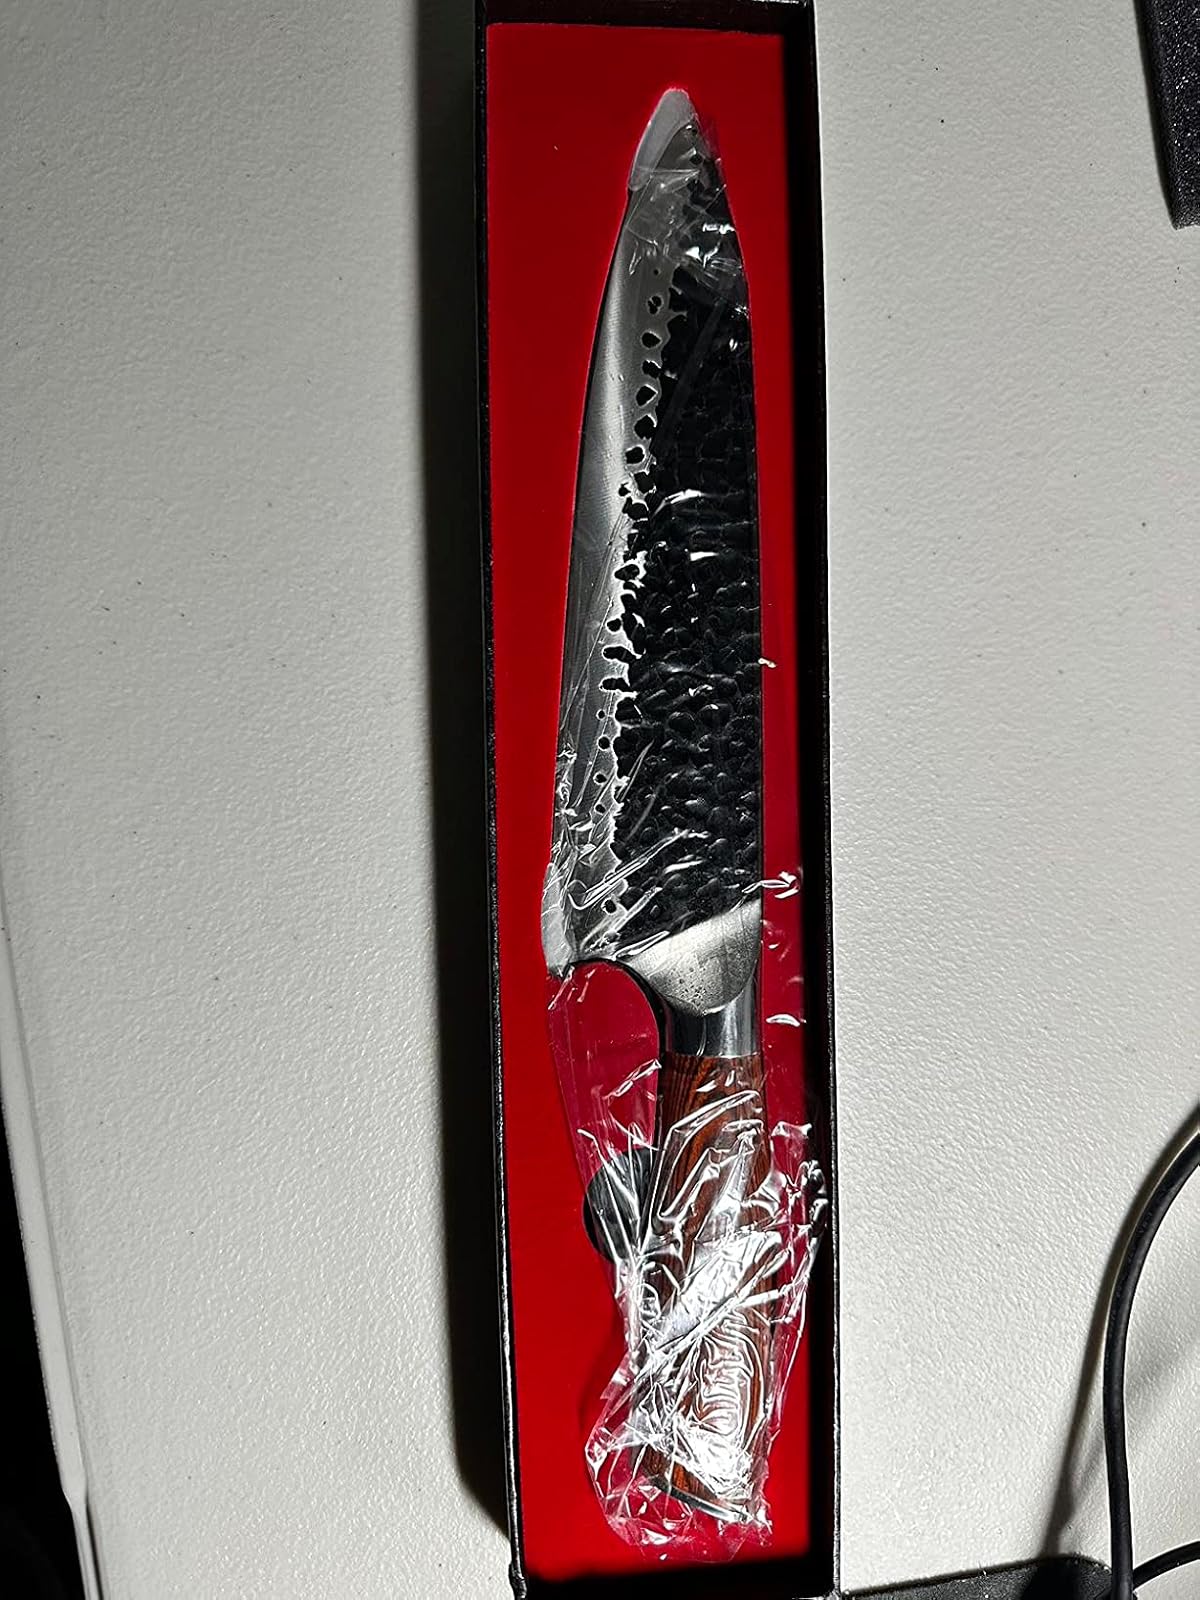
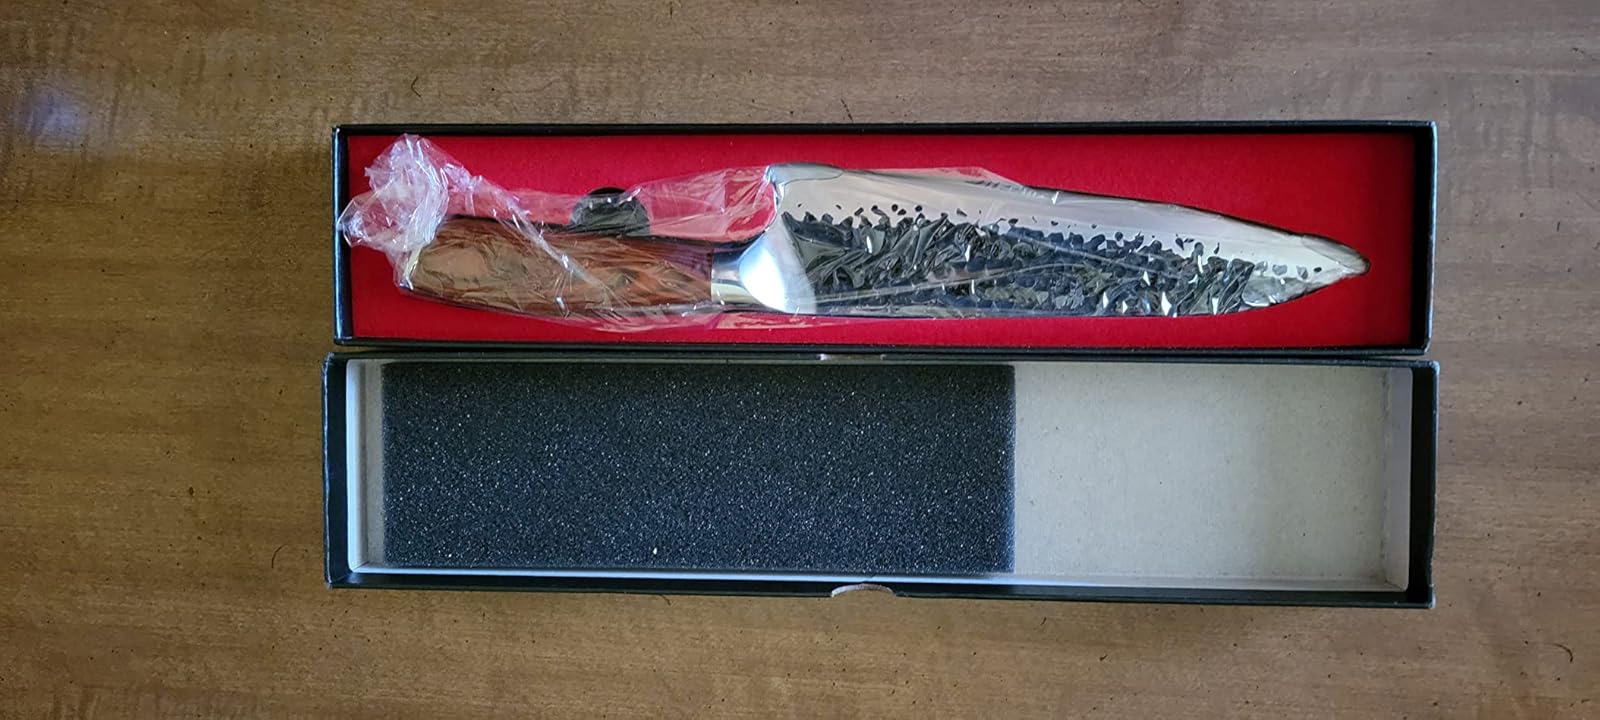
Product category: items_knife
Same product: yes